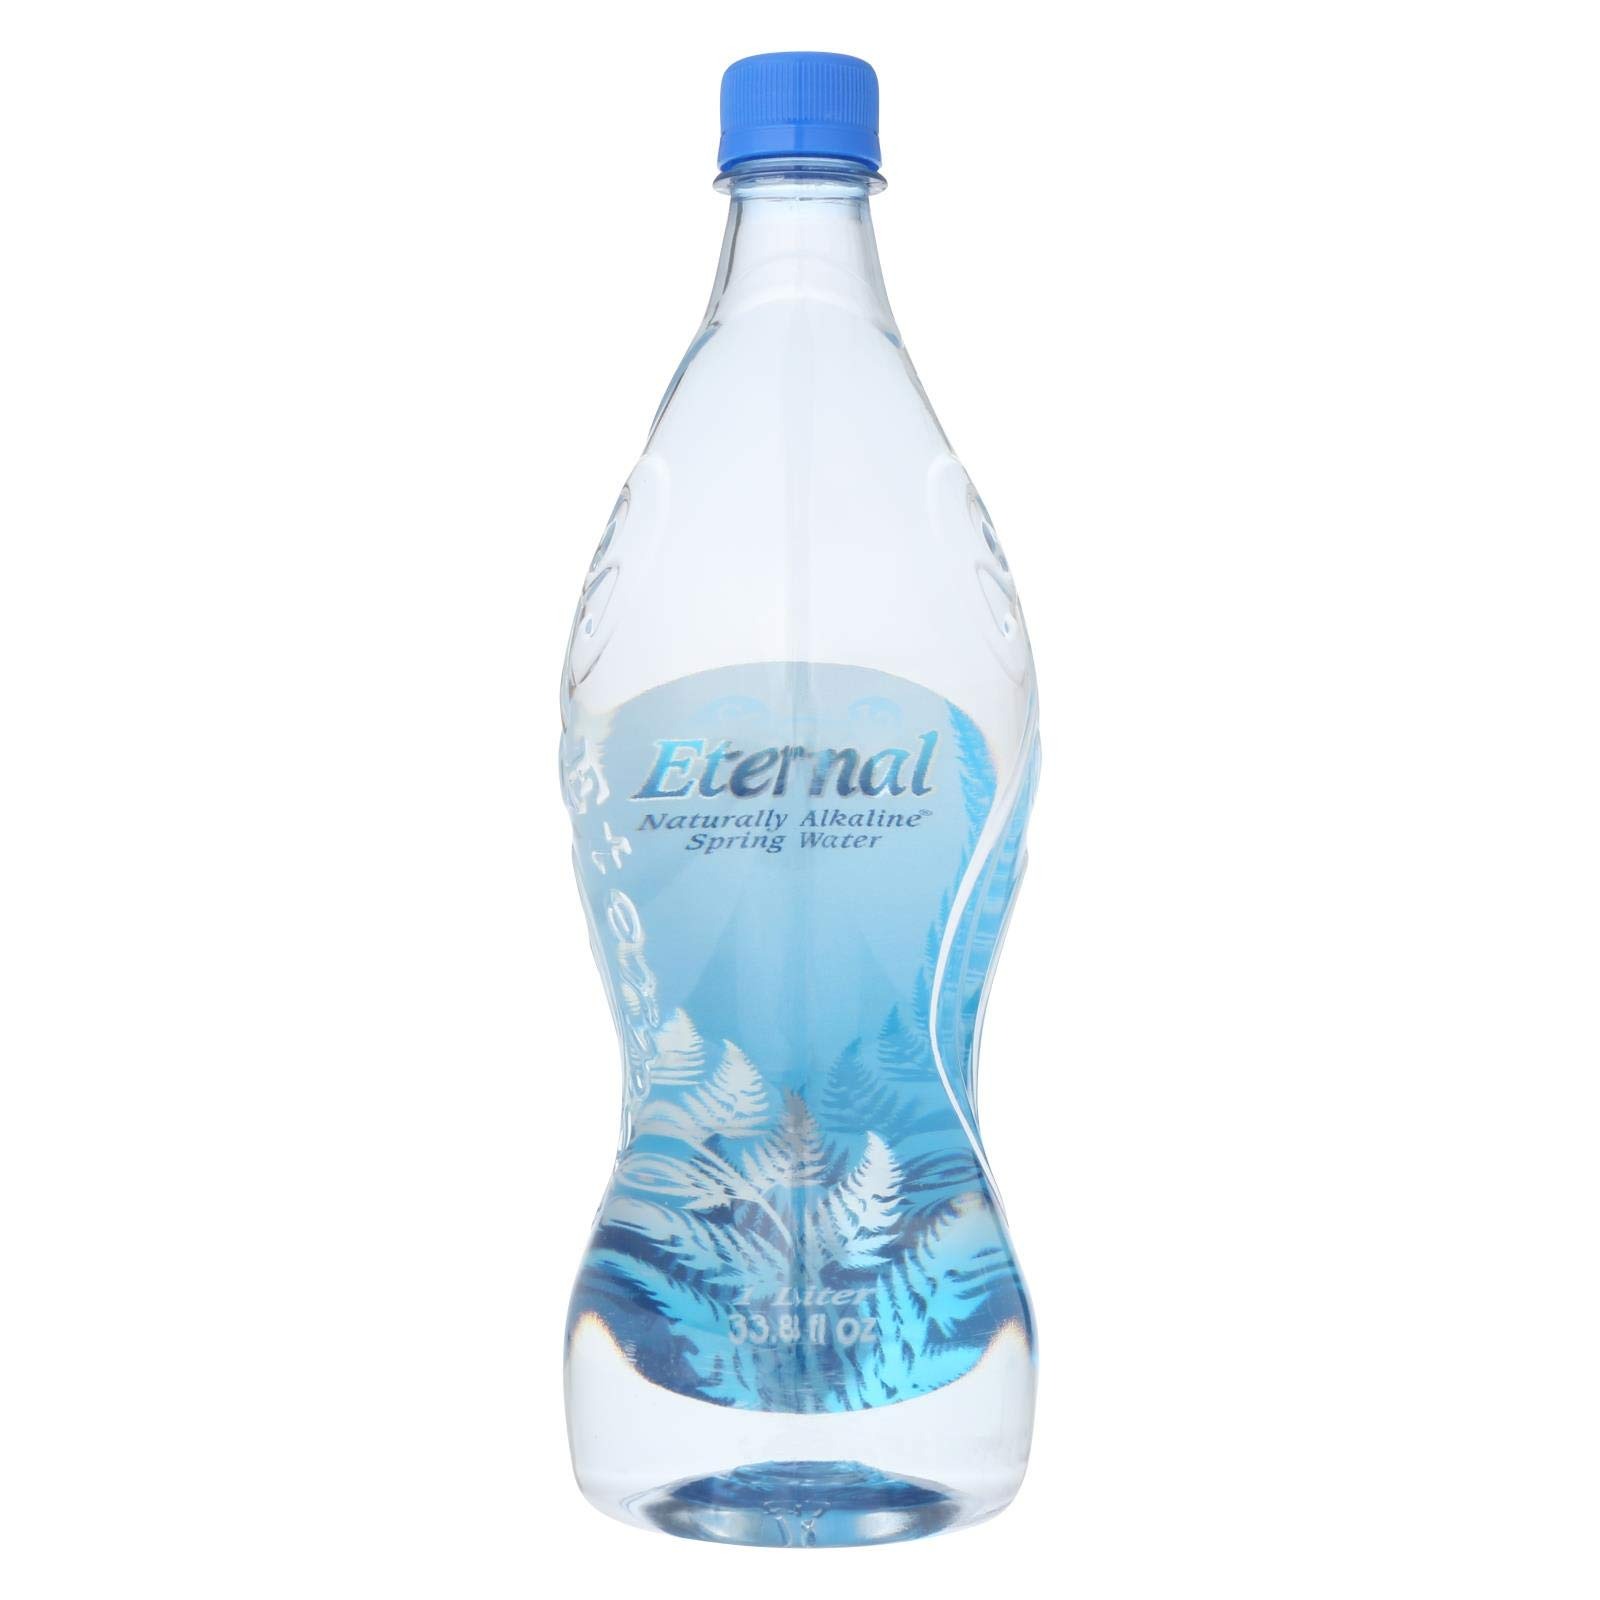
Item Name: Eternal Naturally Artesian Water - Case of 12 - 1 Liter
Bullet Point: Eternal Naturally Artesian Water - Case of 12 - 1 Liter
Product Description: Eternal Naturally Artesian Water - Case of 12 - 1 Liter
Value: 405.72
Unit: Fl Oz

Price: 26.22